Francesco Gonzaga (bishop of Mantua)

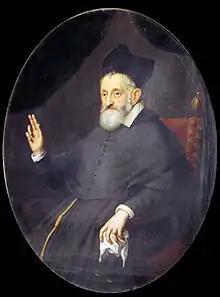

Francesco Gonzaga O.F.M. Obs. (died 2 March 1620) was a Roman Catholic prelate who served as Bishop of Mantua (1593–1620), Apostolic Nuncio to France (1596–1599), Bishop of Pavia (1593), and Bishop of Cefalù (1587–1593).